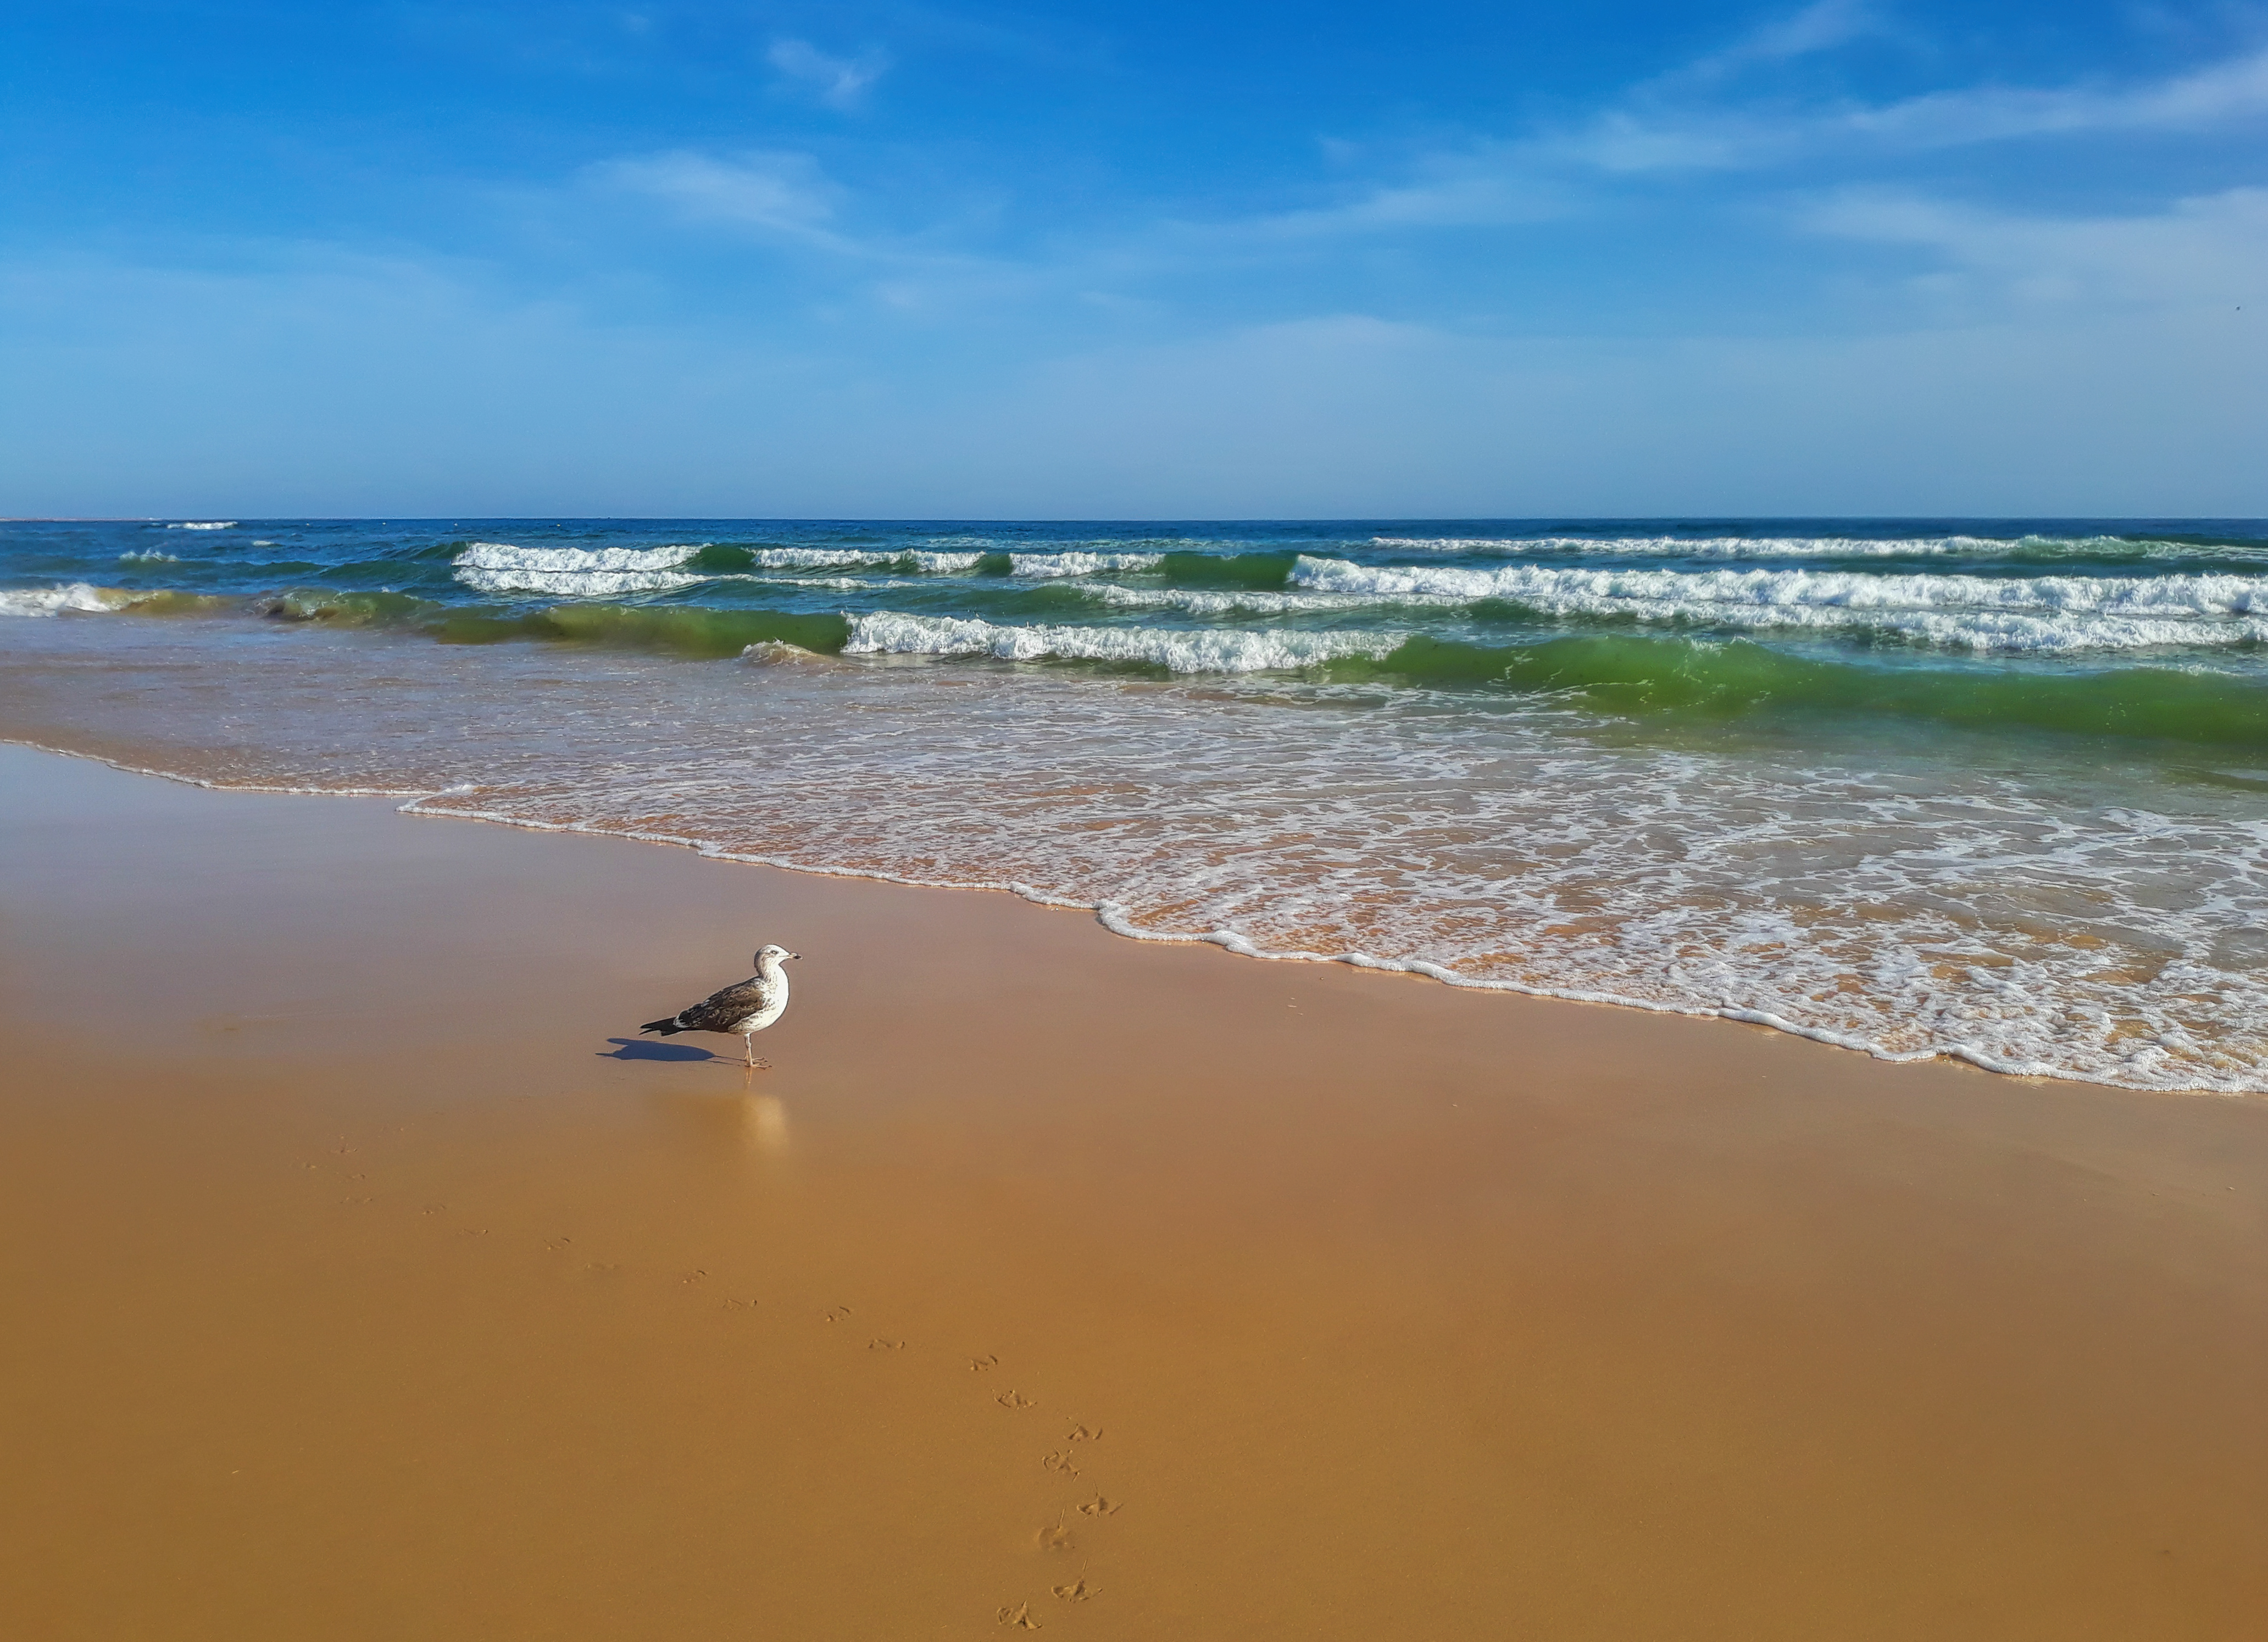
gull, sea, shore, body of water, coastal and oceanic landforms, ocean, sky, beach, coast, wave, water, wind wave, horizon, sand, calm, cloud